Phagocyte

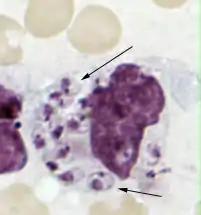
Many small cells of leishmania inside a much larger cell

Dendritic cells are specialized antigen-presenting cells that have long outgrowths called dendrites, that help to engulf microbes and other invaders. Dendritic cells are present in the tissues that are in contact with the external environment, mainly the skin, the inner lining of the nose, the lungs, the stomach, and the intestines. Once activated, they mature and migrate to the lymphoid tissues where they interact with T cells and B cells to initiate and orchestrate the adaptive immune response.